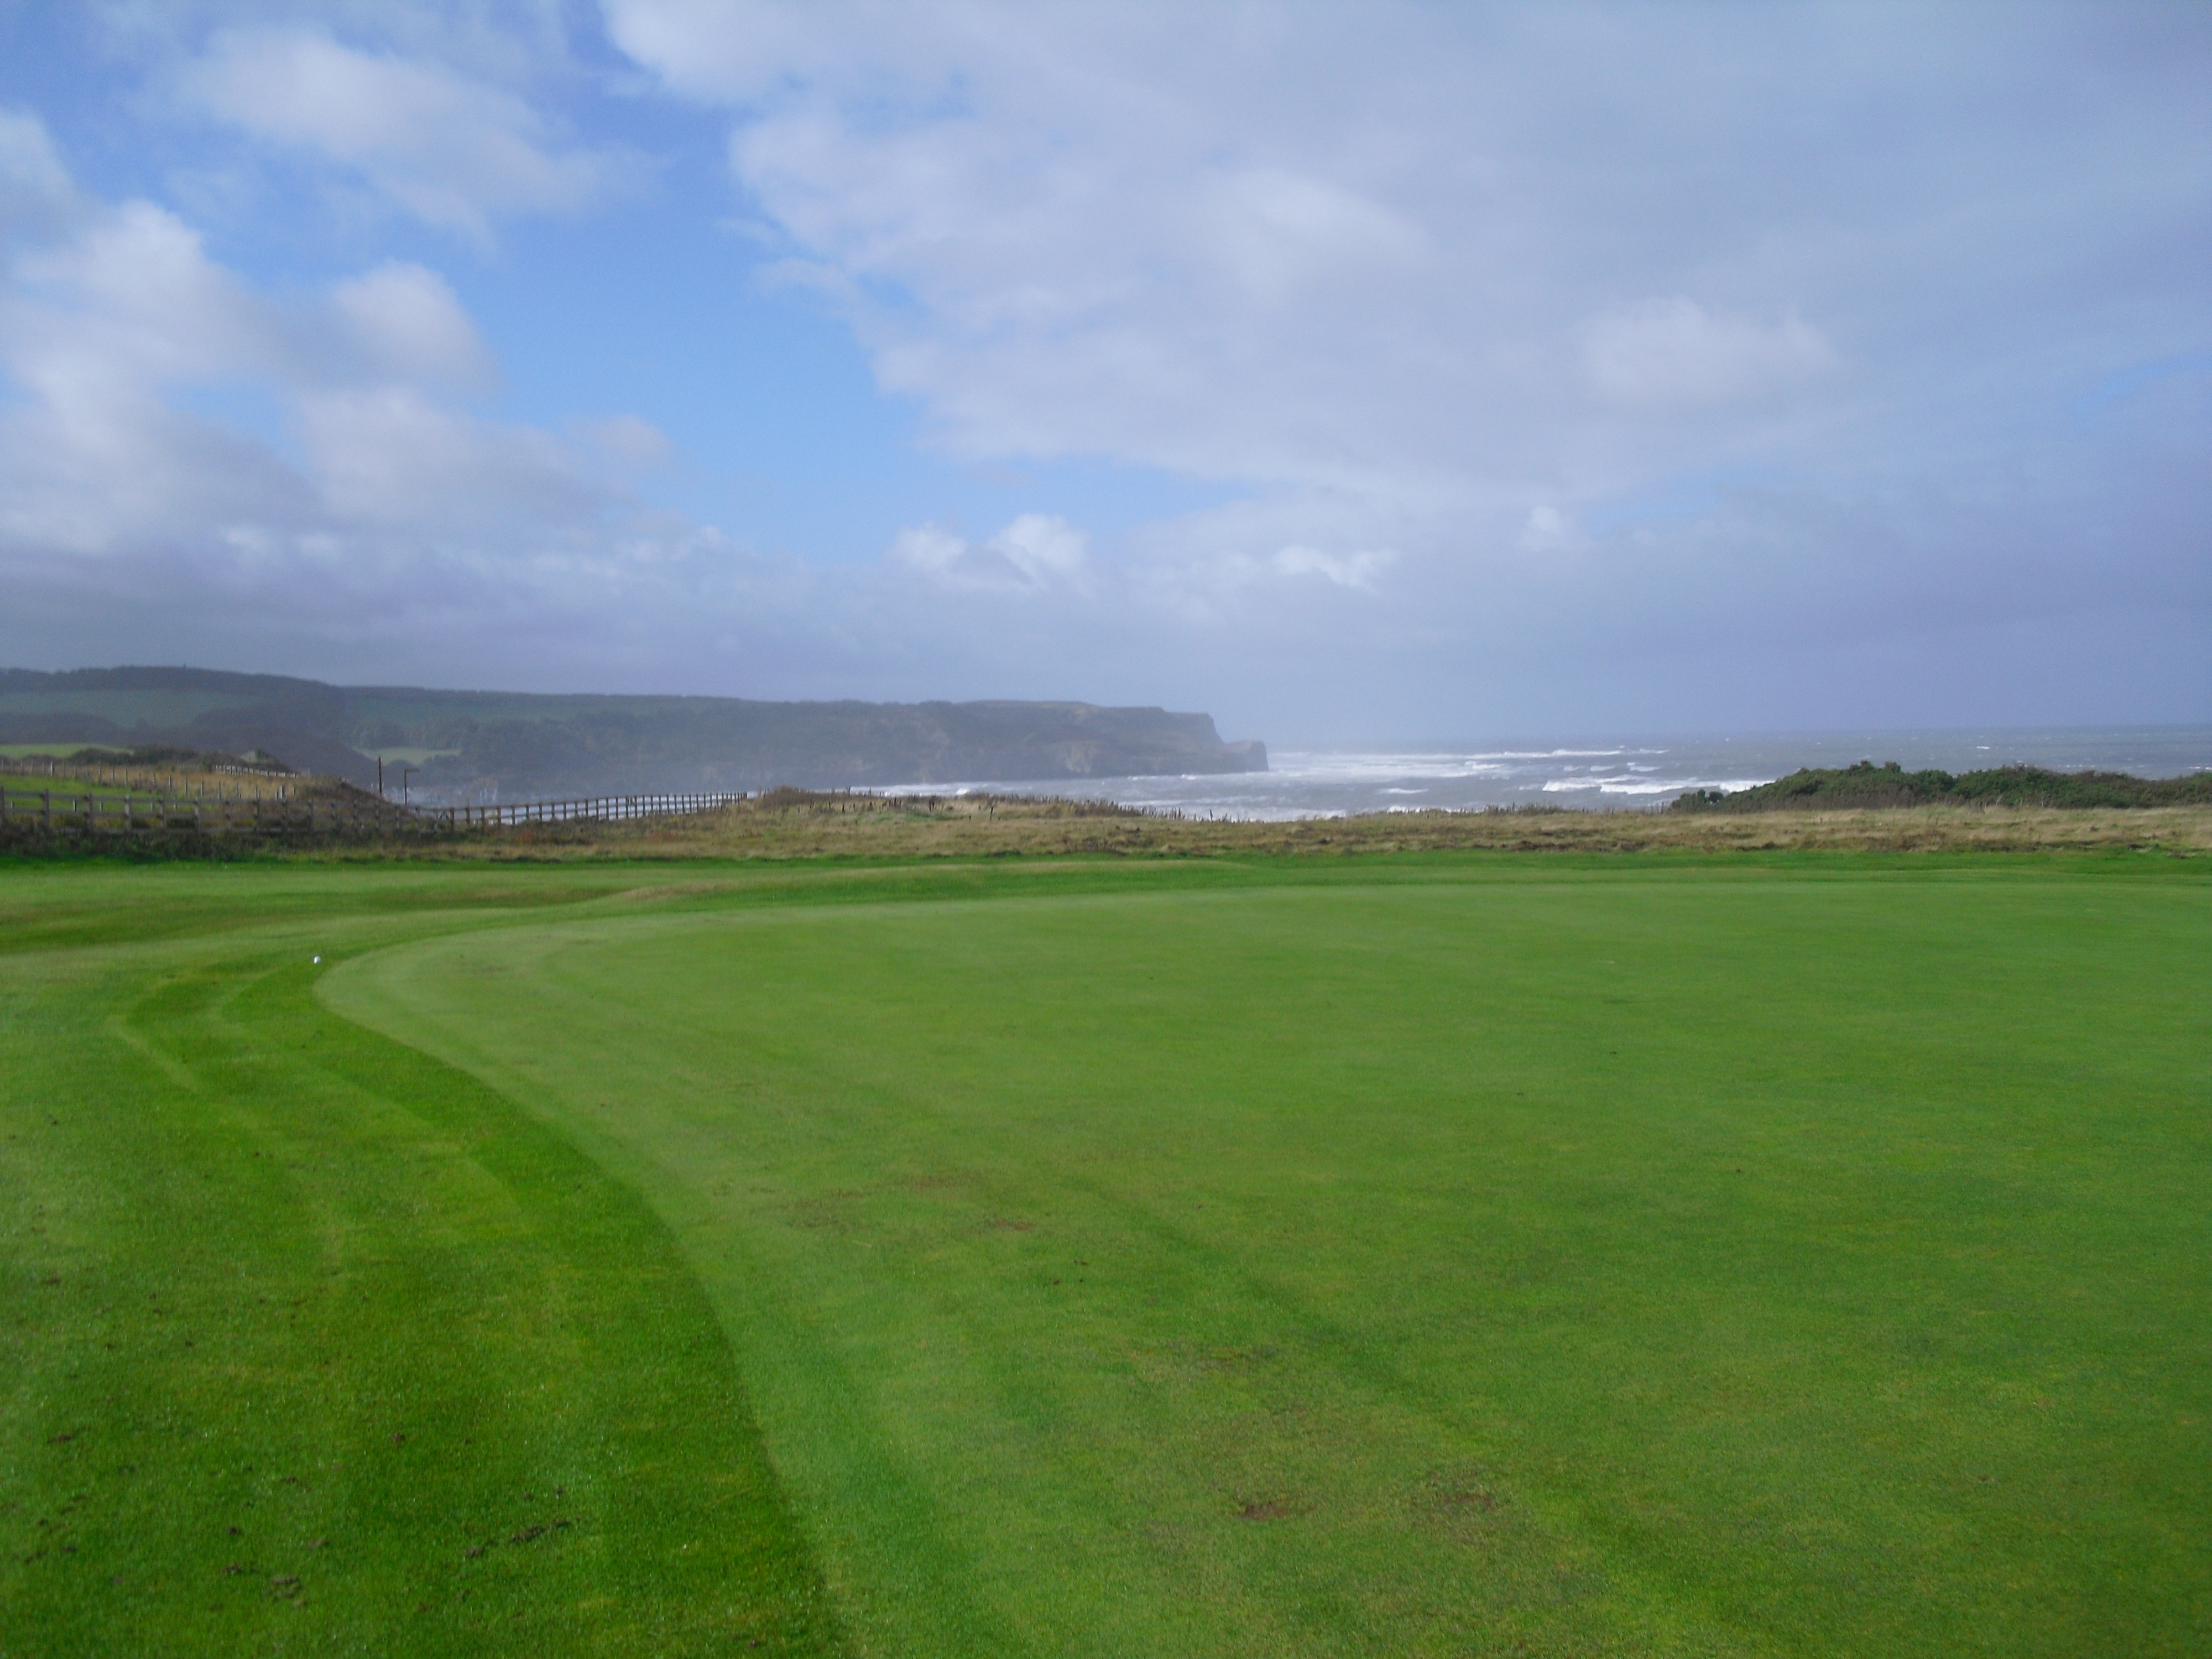
grass, structure, sport, field, lawn, meadow, prairie, hill, baseball field, plain, golf, golf course, golf club, sports, grassland, plateau, scotland, rural area, geographical feature, sport venue